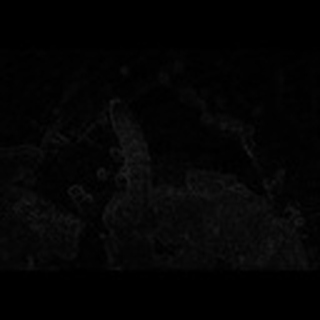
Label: cotton_army_worm